Wonderful Mama

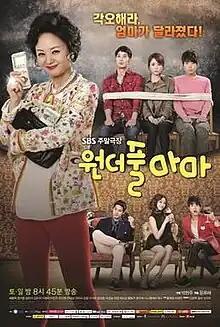
Promotional poster

Wonderful Mama is a 2013 South Korean television series starring Bae Jong-ok with Jeong Yu-mi, Kim Ji-seok and Park Bo-gum. It premiered on April 13, 2013, and ended on September 22, 2013, airing on SBS every Saturday and Sunday at 20:40 for 48 episodes.